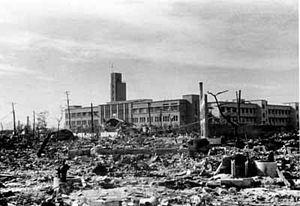
Shunkichi Kikuchi est un photographe japonais surtout connu pour sa documentation de Hiroshima et Tokyo immédiatement après la Seconde Guerre mondiale.